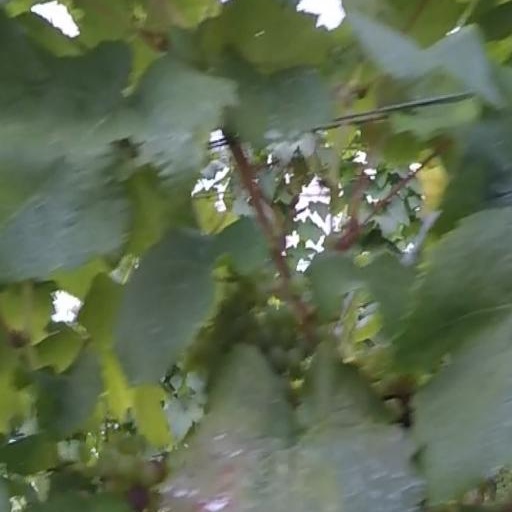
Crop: grape